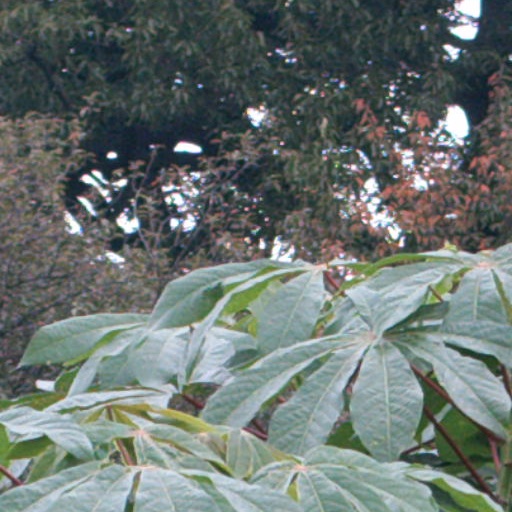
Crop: cassava